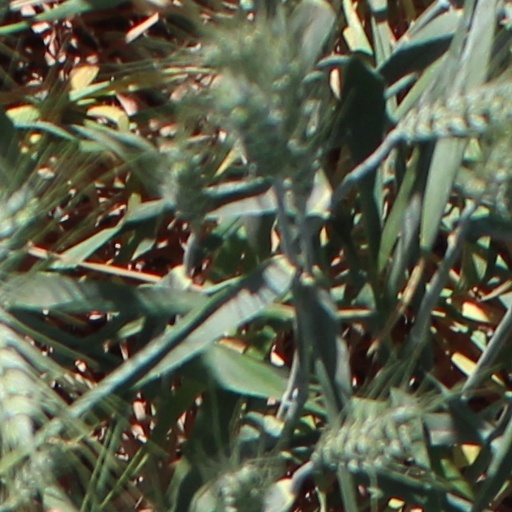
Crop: wheat